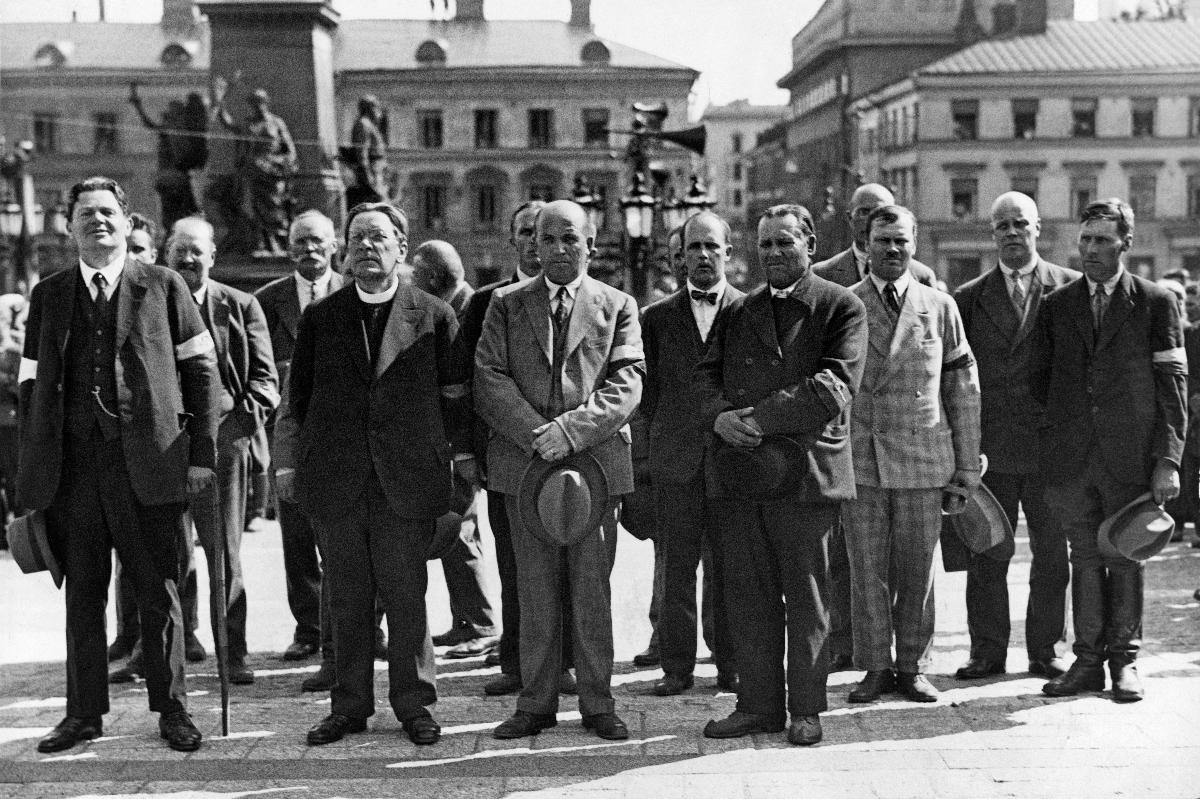
Lapuanliikkeen valtuuskunta
The delegation of Lapua movement
sisällön kuvaus: Lapuanliikkeen valtuuskunta Helsingissä 7.7.1930. Keskellä maanviljelijä Vohtori Kosola. sisällön kuvaus: The delegation of the Lapua movement in Helsinki 7.7.1930. The leader of Lapua movement,  farmer Vihtori Kosola in centre.
Kuvaaja: Roos, Rafael, kuvaaja
Vuosi: 1930
Paikka: Suomi; Suomi, Uusimaa, Helsinki
Aiheet: Kosola, Vihtori; lapuanliike; valtuuskunnat; ryhmäkuvat; Talonpoikaismarssi; Lapua movement; delegations; delegation; group; the Peasant March; Lapporörelsen; delegationer